The Bolt Report

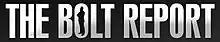
Former logo of "The Bolt Report" (2011–2015)

The programme was put into hiatus in December 2015 with the last bulletin aired on 29 November 2015, reportedly over News Corp's unwillingness to continue paying production costs of $2 million. While the future of the program was initially deemed uncertain, Bolt became a contributor to Sky News Live in February 2016, seemingly confirming the end of his association with Ten.